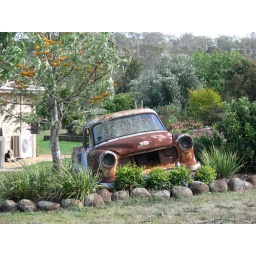
...literally. They have built a garden bed around this rusty old ute.